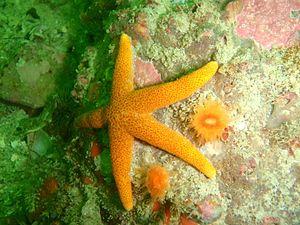
Henricia est un genre d'étoiles de mer de la famille des Echinasteridae.